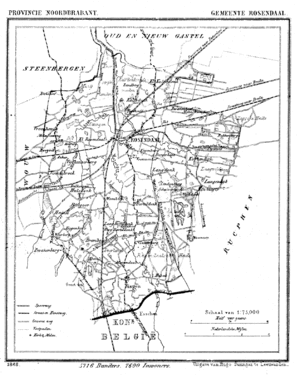
Roosendaal
Roosendaal i 1868
Roosendaal er en by i provinsen Nord-Brabant i det sydvestlige Nederlandene.